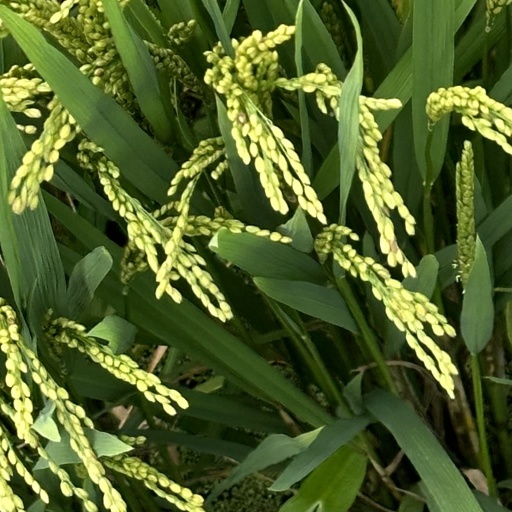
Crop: rice